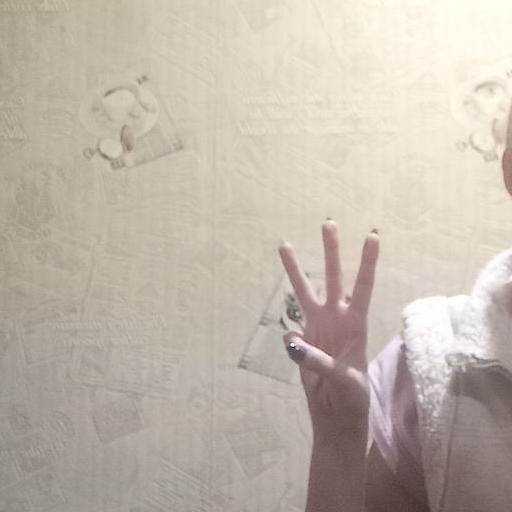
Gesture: three